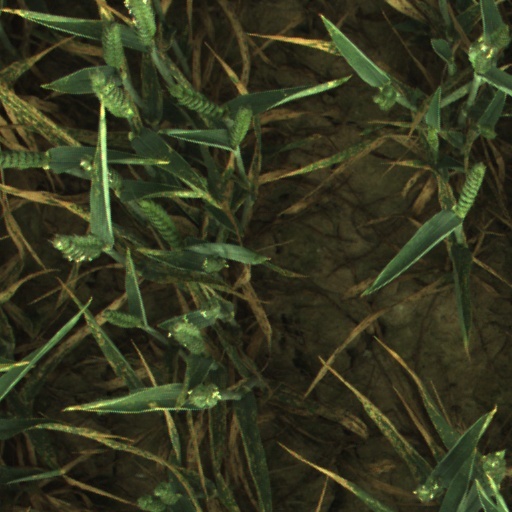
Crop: wheat